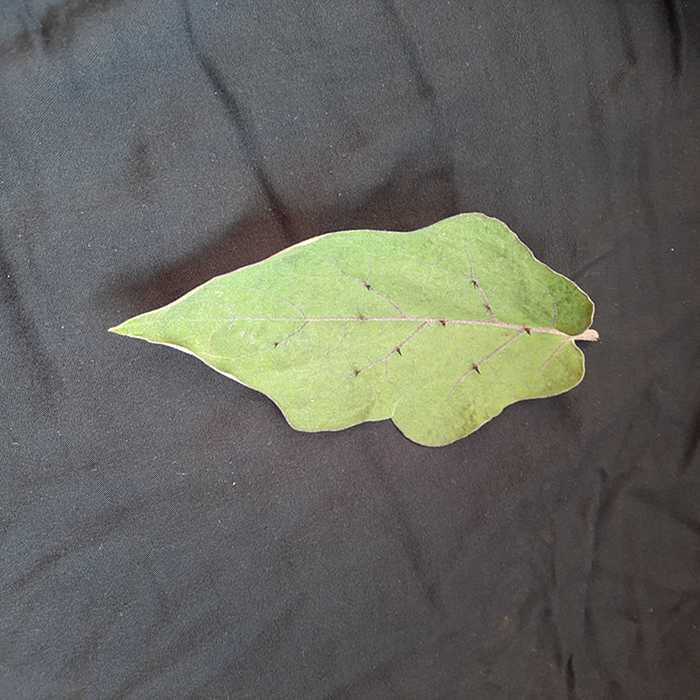
Plant: Eggplant
Label: Eggplant fresh leaf